Robert-François Damiens

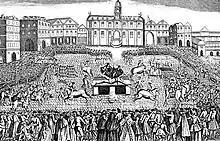
Execution of Damiens

On 5 January 1757 at 4:00 pm, as King Louis XV was entering his carriage at the Palace of Versailles, Damiens rushed past the bodyguards and stabbed him with a penknife. Damiens made no attempt to escape and was apprehended at once. Louis' thick winter clothes were protective and so the knife inflicted only a slight wound, penetrating 1 cm (0.4 in) into his chest. Nevertheless, Louis was bleeding and called for a confessor to be brought to him, as he feared he might die. When Queen Marie ran to Louis' side, he asked forgiveness for his numerous affairs.